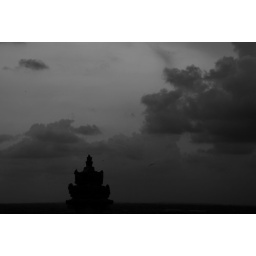
Took in Color and change to B/W and then changed the level to show the clouds more clear and tower without details.